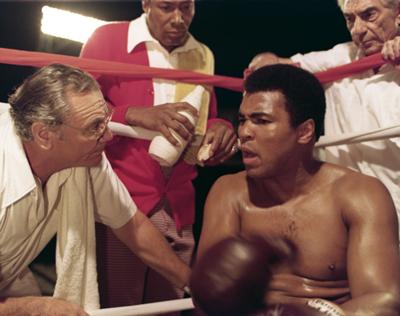
回答: 引っ込み思案のボブが一度も水を渡せないまま最終ラウンドを迎えた